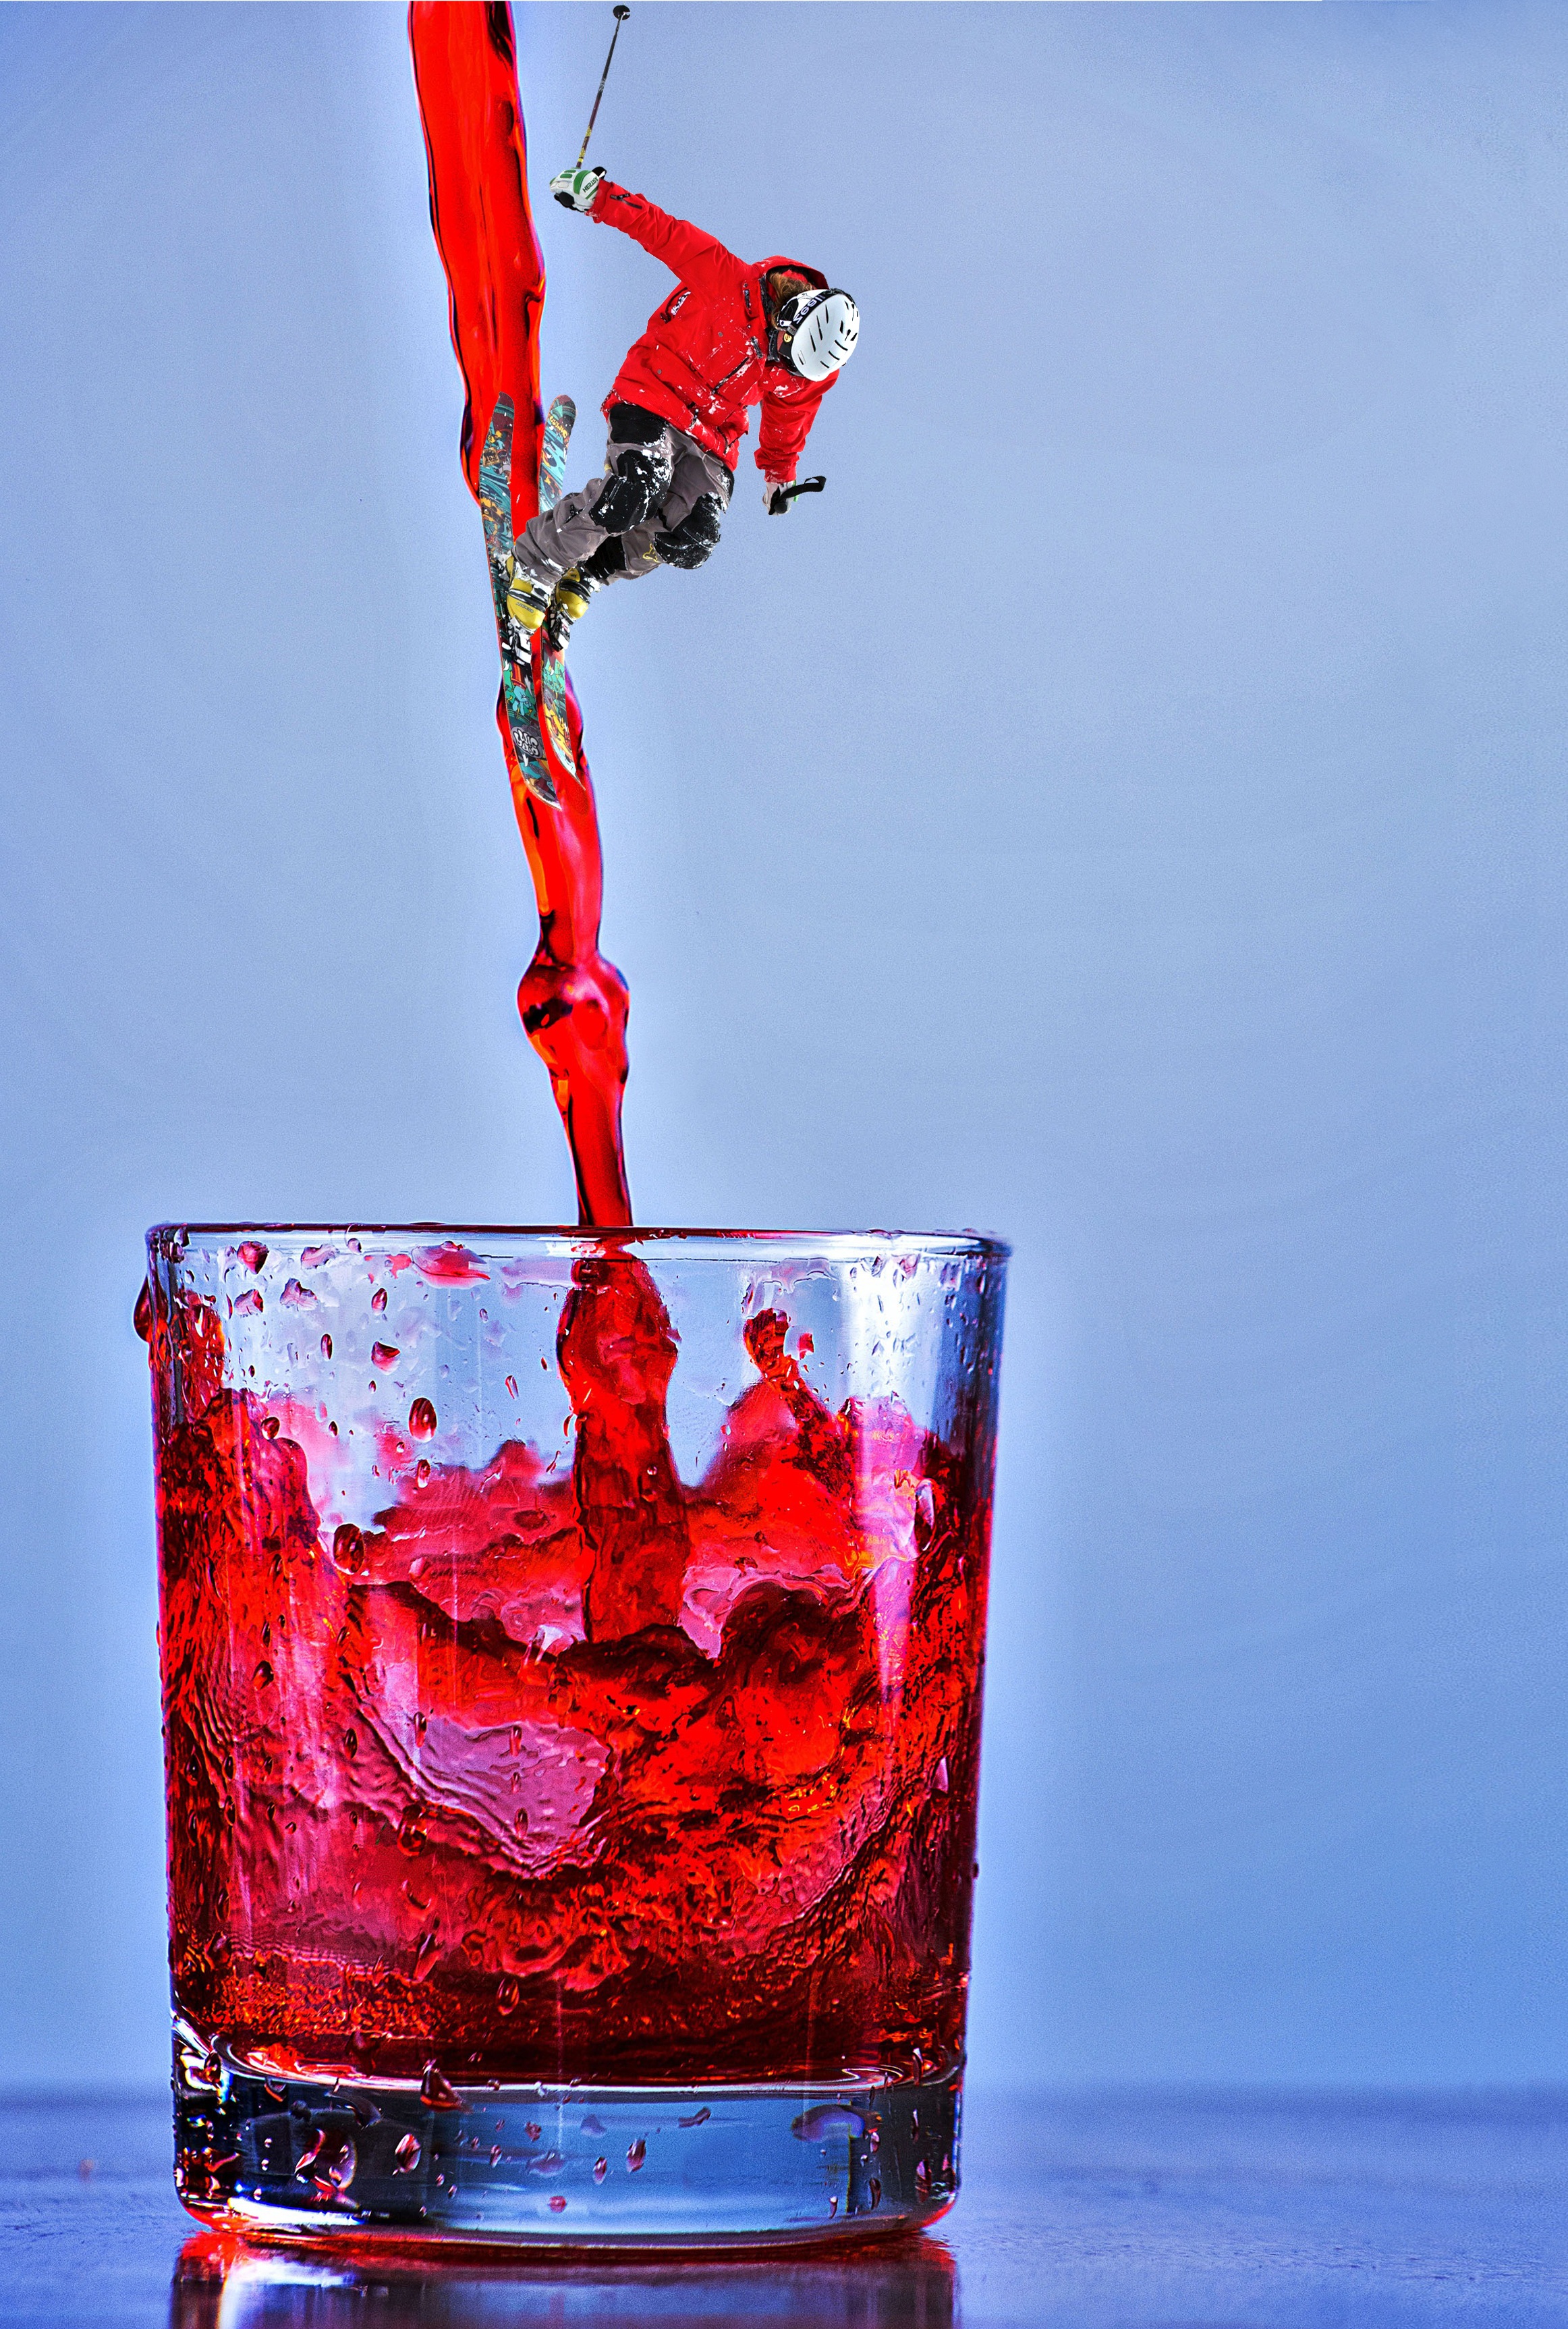
flower, glass, portrait, red, color, beverage, drink, blue, red wine, alcohol, celebrate, pour, downhill, vertical, remix, skier, royalty free, photo montage, free image, mixup, mashup